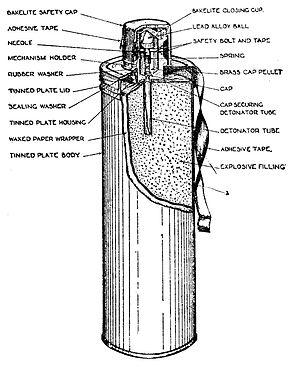
La grenade nᵒ 73, aussi connu comme le thermos ou bombe Woolworth, était une grenade anti-char britannique utilisée pendant la Seconde Guerre mondiale. Elle reçut son surnom à cause de sa ressemblance avec une bouteille thermos.